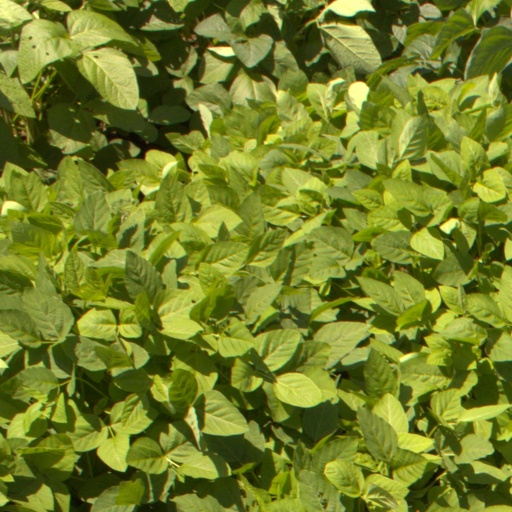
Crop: soybean